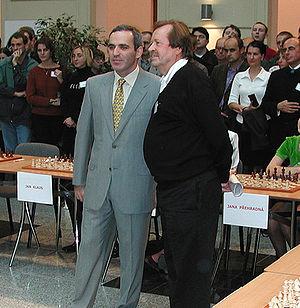
Garry Kimovitch Kasparov, né le 13 avril 1963 à Bakou, est un joueur d'échecs soviétique puis russe. En exil depuis 2013, il a acquis la nationalité croate en 2014 et vit aujourd'hui à New York.